Eeyore's Birthday Party

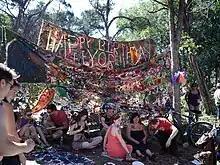
Eeyore's Birthday Party, 2010

Eeyore's Birthday Party is a day-long festival taking place annually in Austin, Texas since 1963. It typically occurs on the last Saturday of April in Austin's Pease District Park. It includes live music, food and drink vending which benefit local non-profit organizations, attendees in colorful costumes, and very large drum circles. The event is frequented by children and families, with specific events presented for them by the event organizers. The festival is named in honor of Eeyore, a character in A. A. Milne's Winnie-the-Pooh stories.